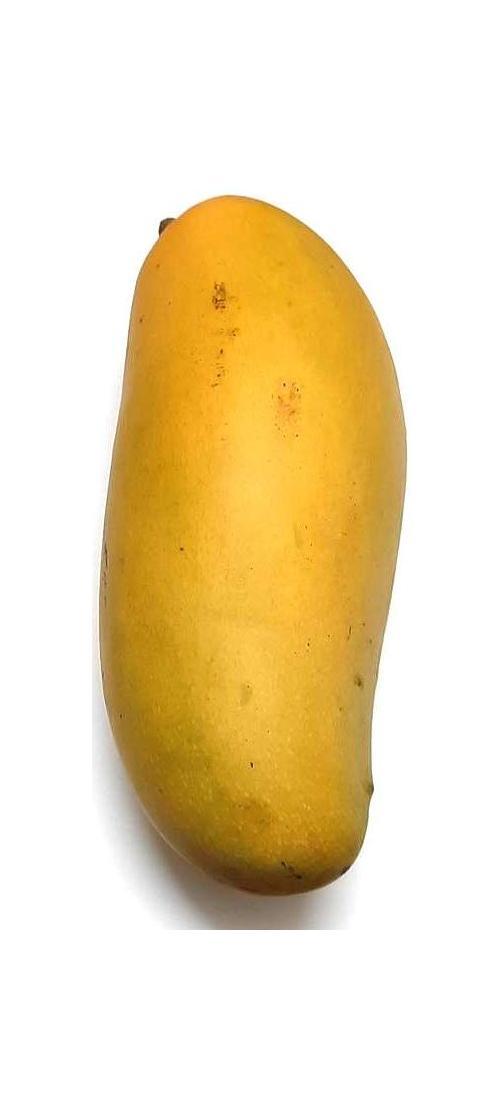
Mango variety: Banana Mango